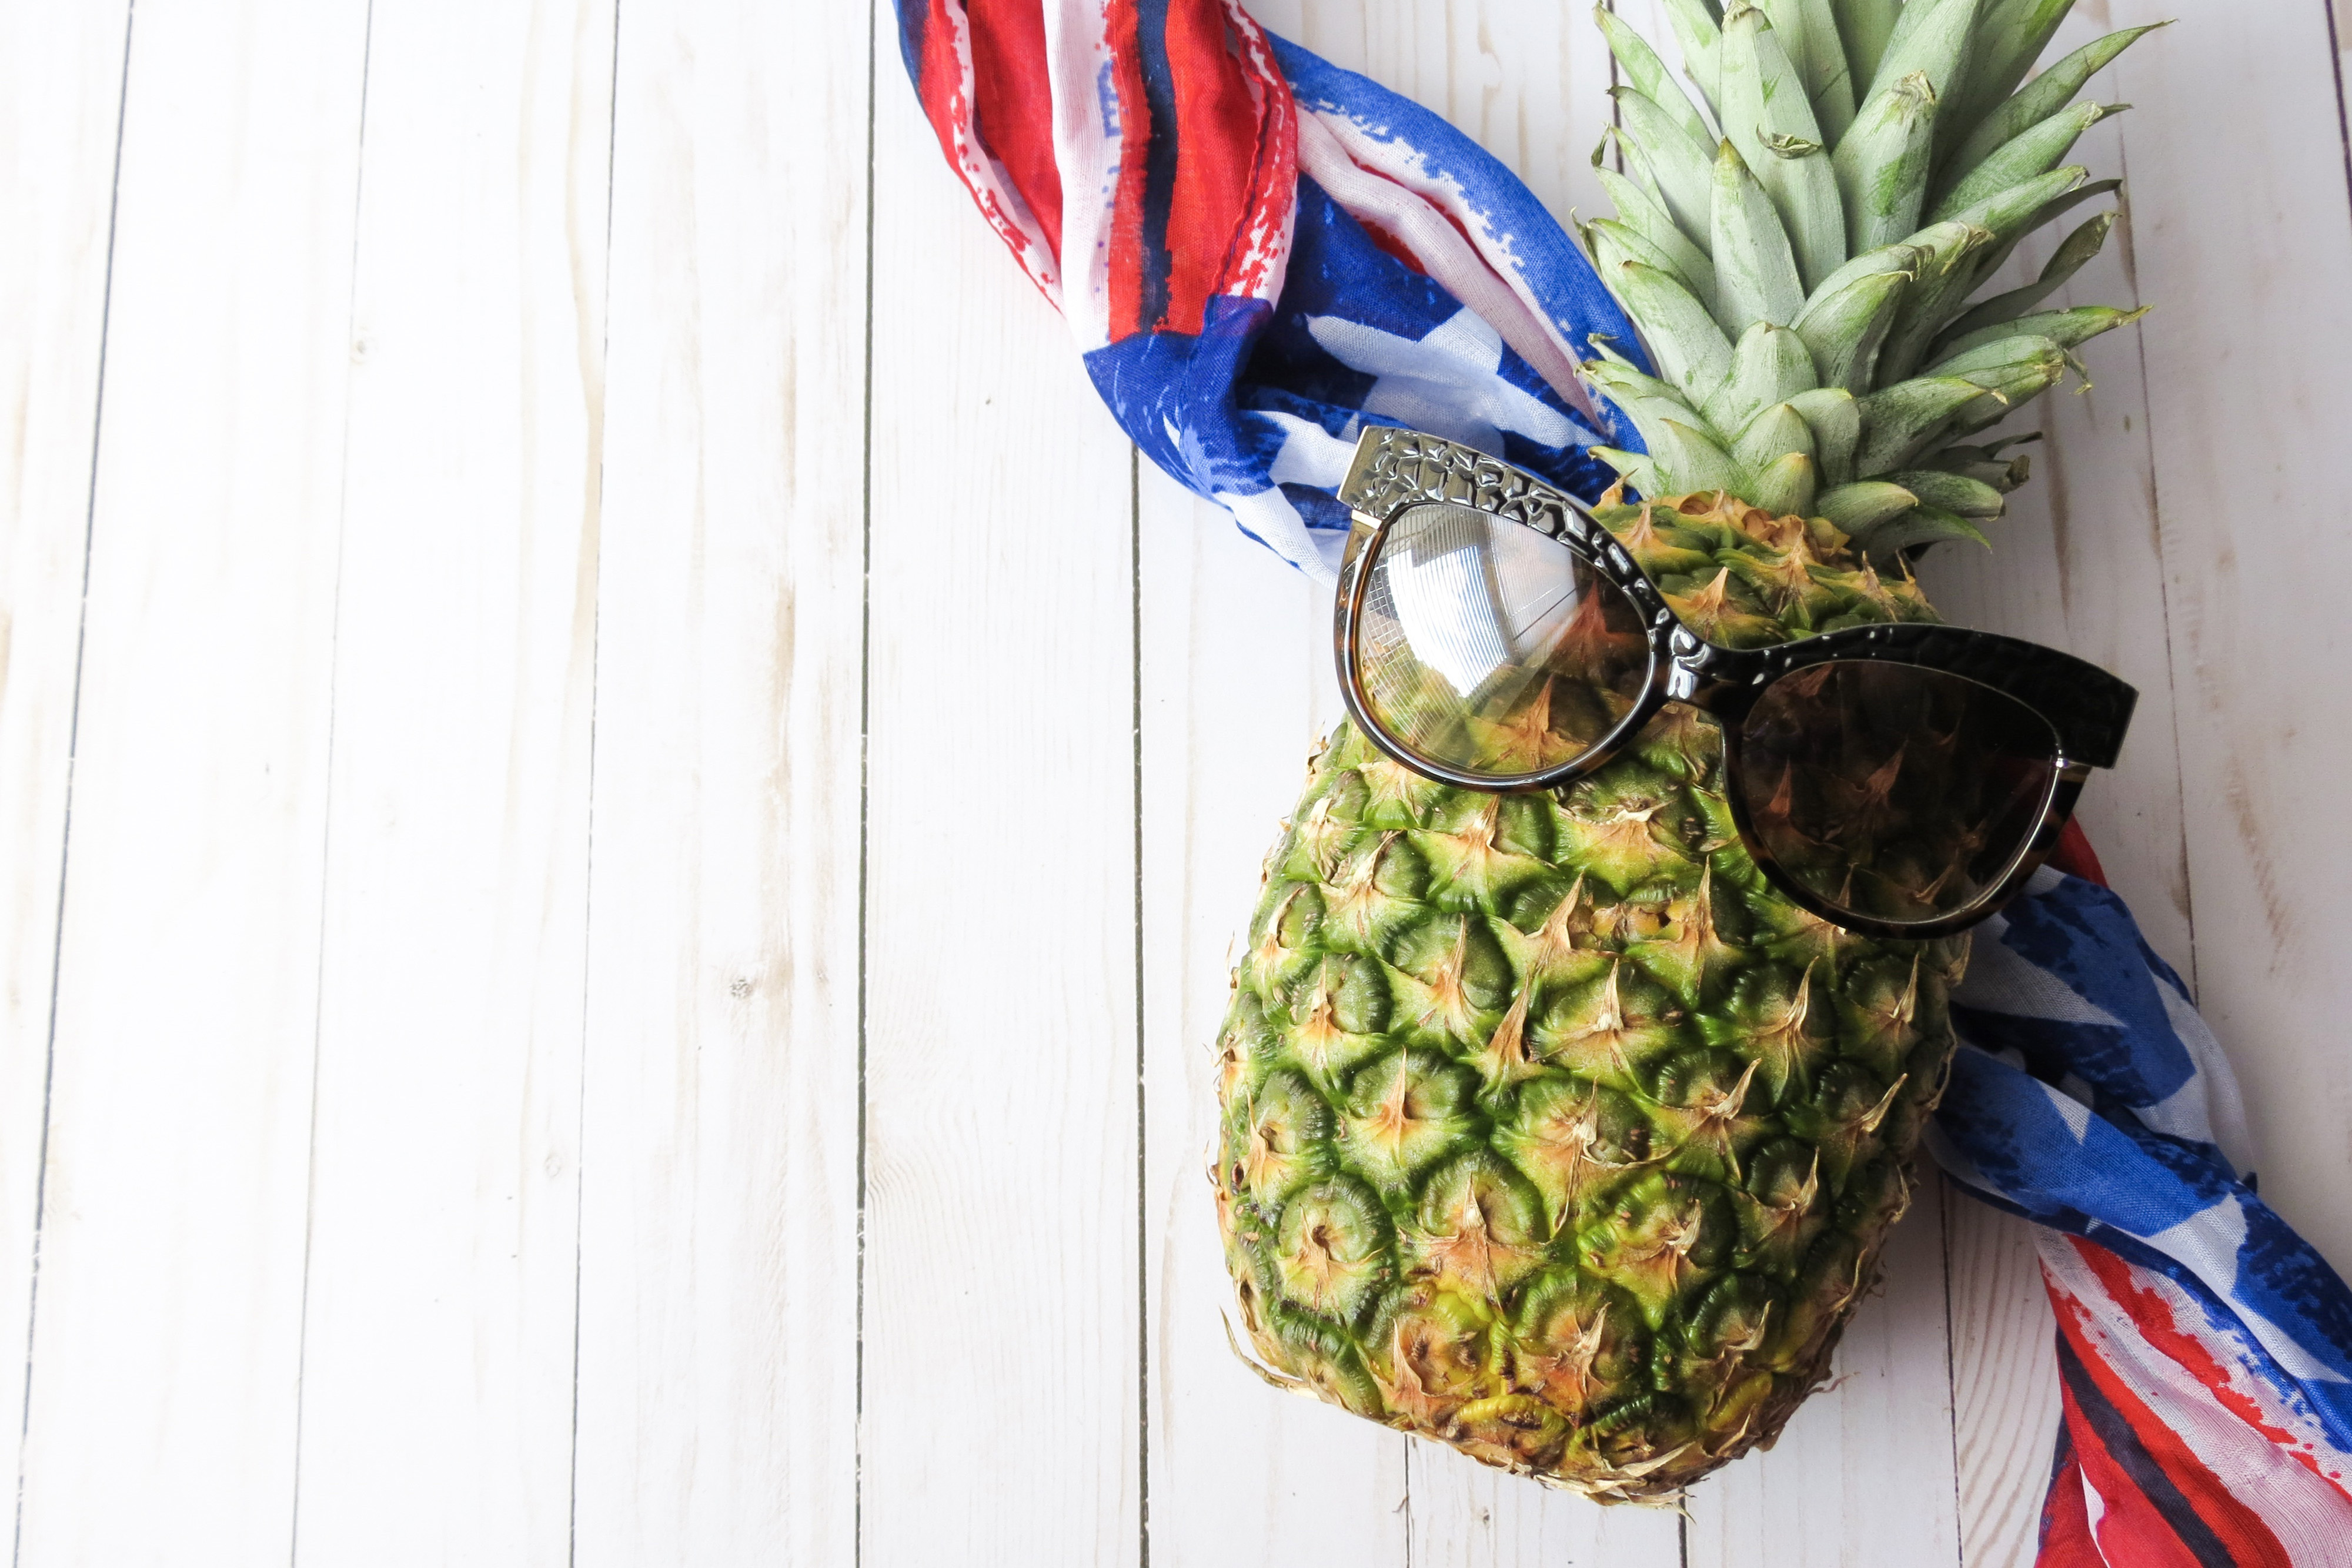
pineapple, ananas, fruit, plant, bromeliaceae, food, poales, produce